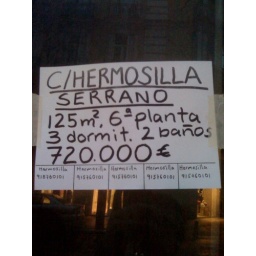
There's another one! I guess paper signs in the street do sell apartments to rich people.